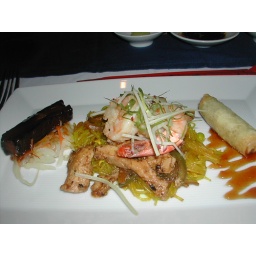
Shrimp over chicken on singapore noodles, pork belly and duck spring roll